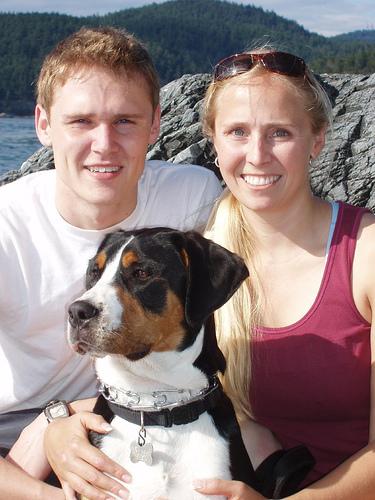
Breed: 237-n000086-Greater_Swiss_Mountain_dog